Australian Defence Force

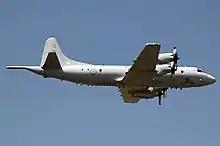
A Royal Australian Air Force AP-3C Orion aircraft. These aircraft are fitted with advanced signals intelligence and electronic signals intelligence equipment.

Operational command of the ADF is exercised by HQJOC, which is located at a purpose-built facility near Bungendore, New South Wales. This is a joint headquarters comprising personnel from the three services and includes a continuously manned Joint Control Centre. HQJOC's main role is to "plan, monitor and control" ADF operations and exercises, and it is organised around groups of plans, operations and support staff. HQJOC also monitors the readiness of the ADF units which are not assigned to operations and contributes to developing Australia's military doctrine.